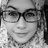
Emotion: happy